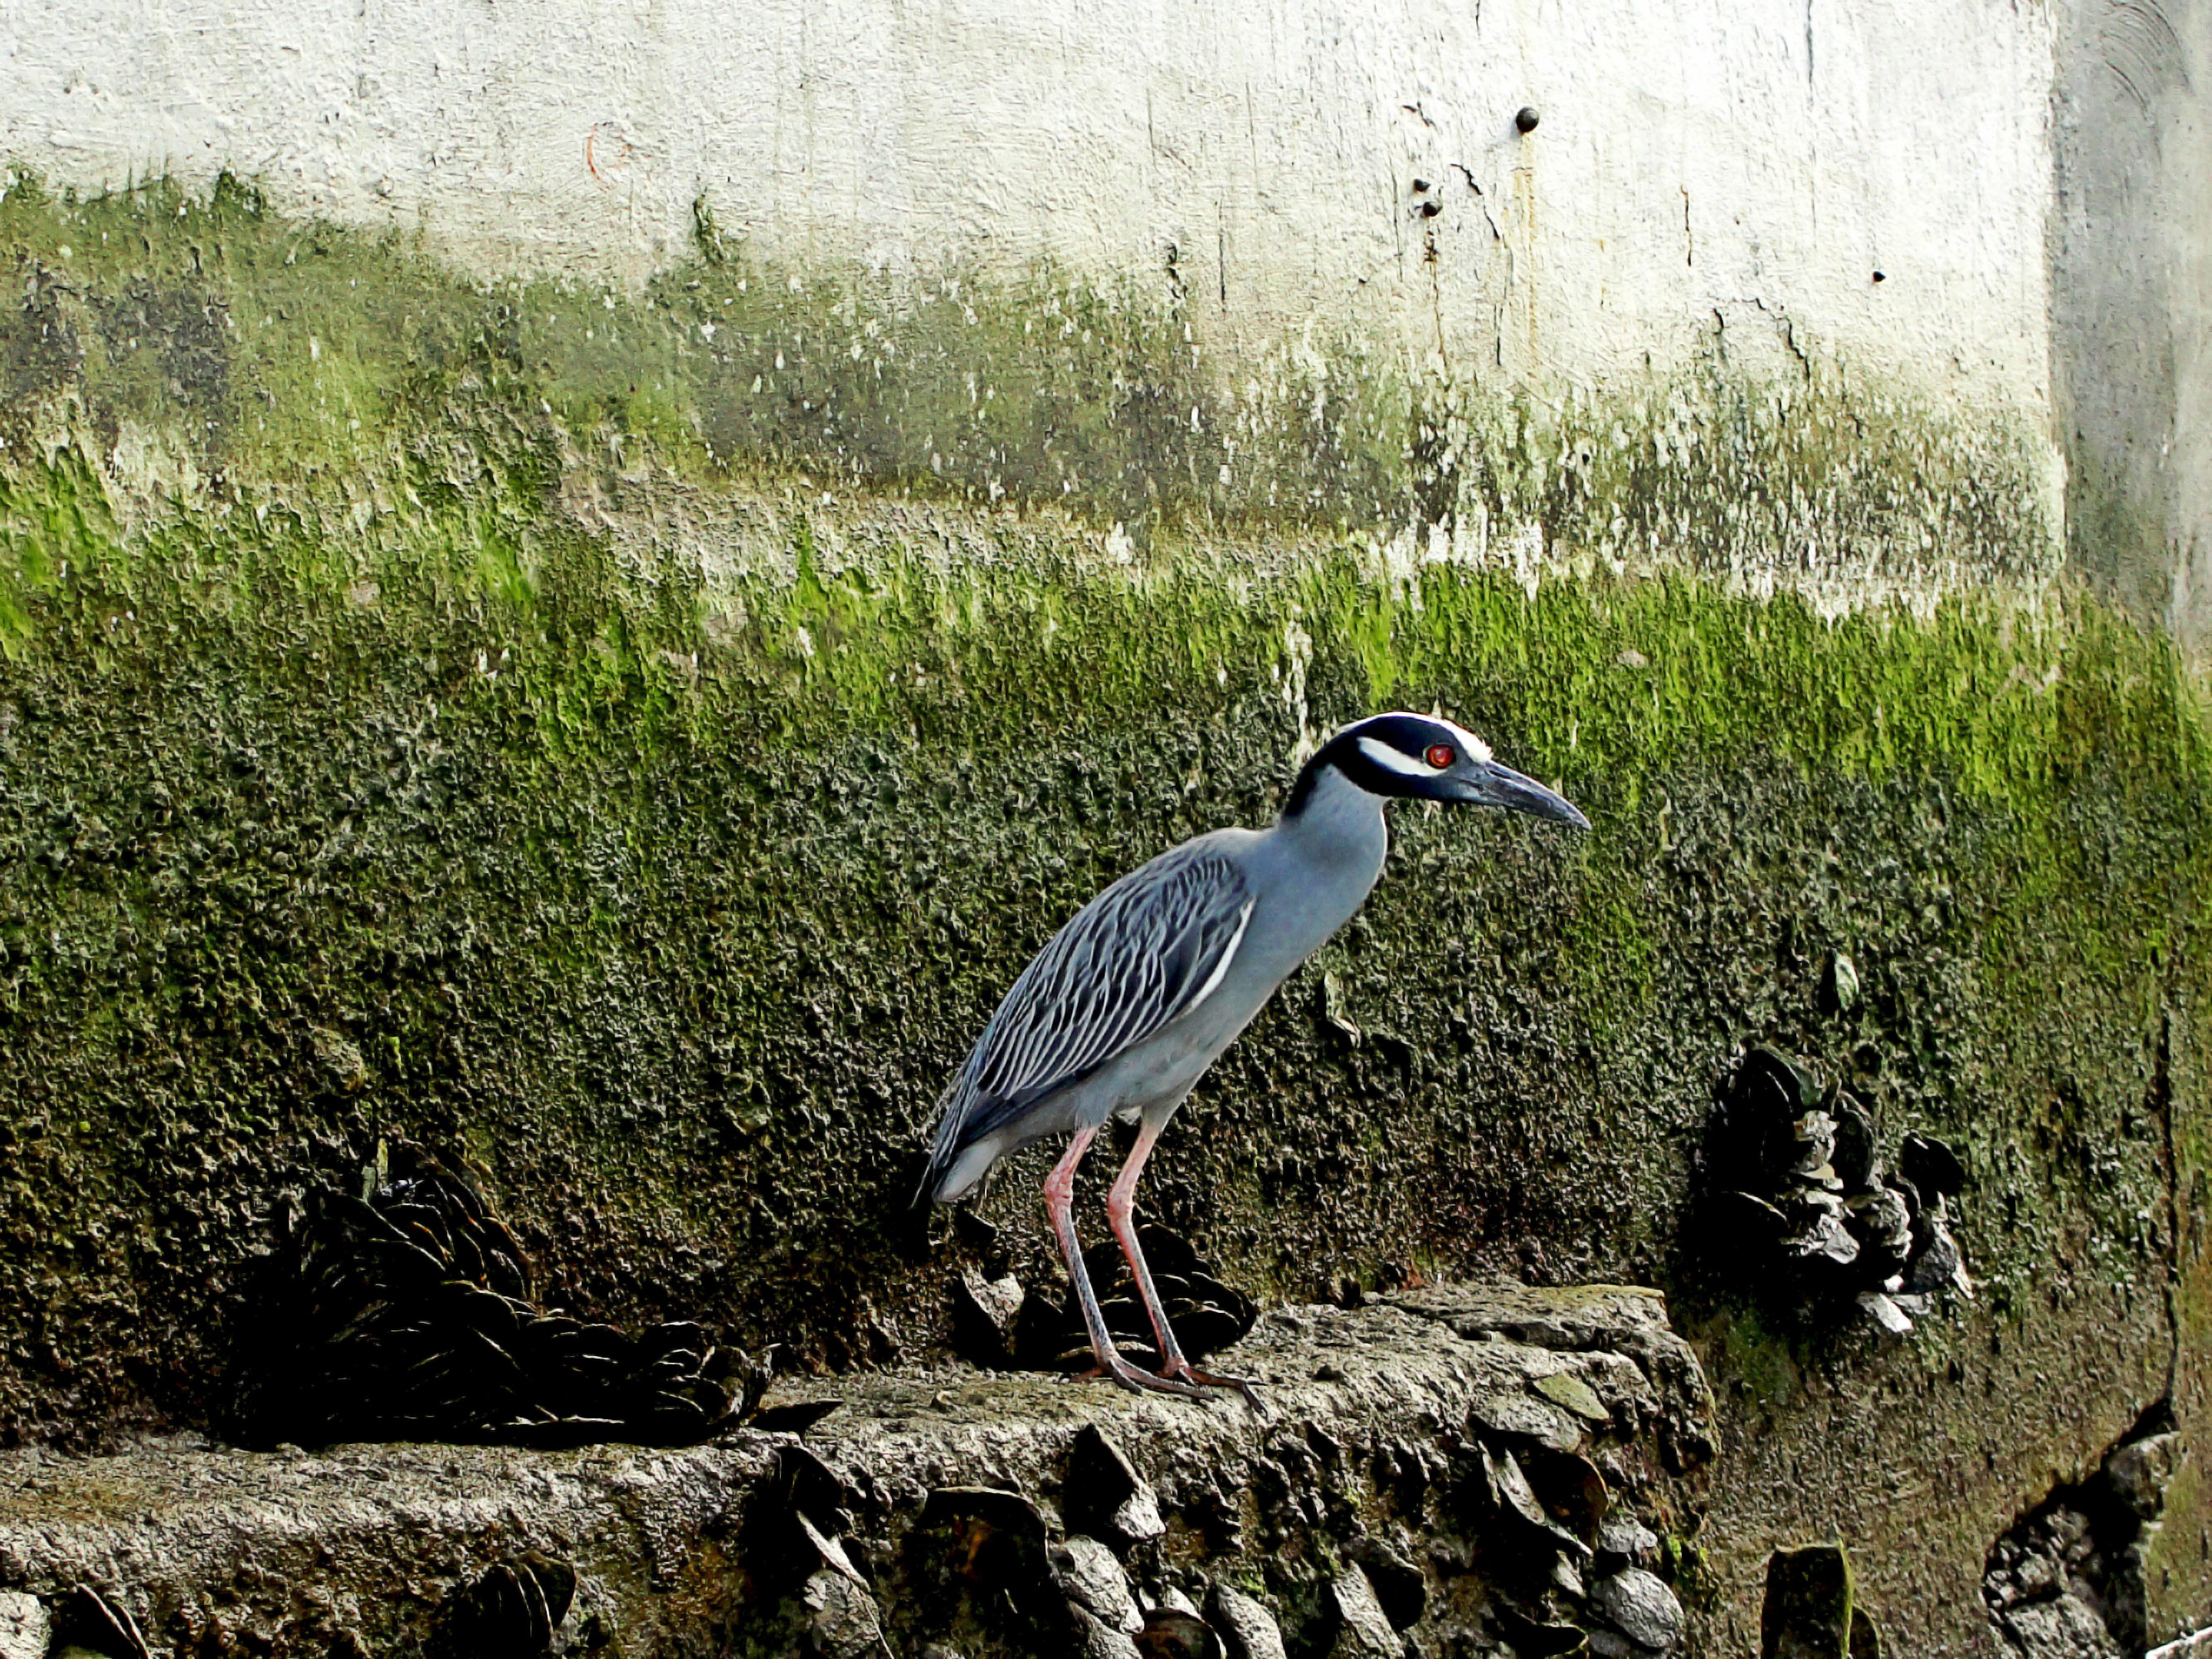
nature, bird, wildlife, zoo, fauna, vertebrate, heron, water bird